Worshipful Company of Pattenmakers

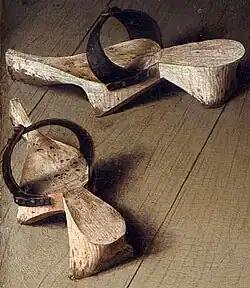
Arnolfini's painting of 1434, depicting pattens taken off inside a house.

The Worshipful Company of Pattenmakers is one of the Livery Companies of the City of London. The Pattenmakers, who were incorporated by royal charter in 1670 and granted livery status in 1717, were makers of wooden-soled overshoes. Pattens in previous times were helpful to pedestrians negotiating the muddy streets of London. However, with the advent of paved streets and rubber galoshes, pattens became obsolete by the end of the 19th century. Thus, the company's main function is now as a charitable body rather than a guild or trade association for pattenmakers.